Harry Triguboff

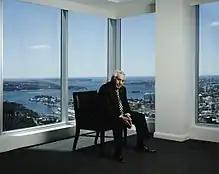
Triguboff in his World Tower penthouse apartment

Harry Oskar Triguboff (born 3 March 1933) is an Australian billionaire real estate developer, and one of Australia's richest people. He is the founder and managing director of Meriton and is known as "high-rise Harry".